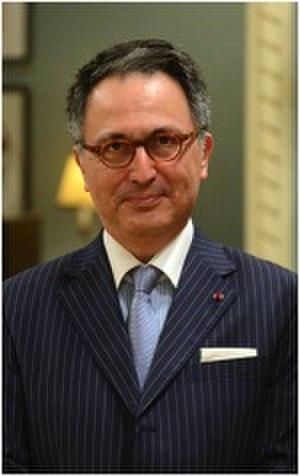
Portrait de son Excellence l'Ambasadeur Raoul Delcorde